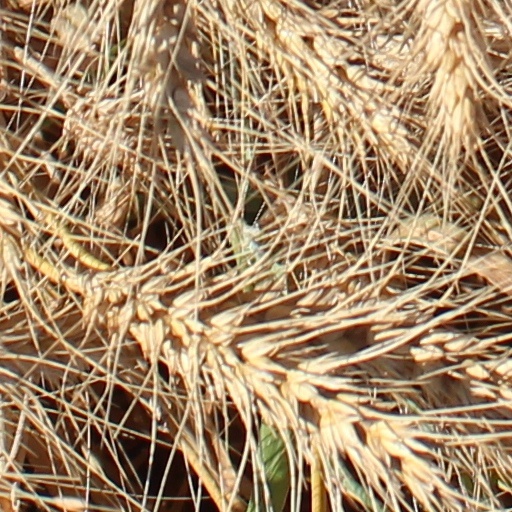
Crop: wheat